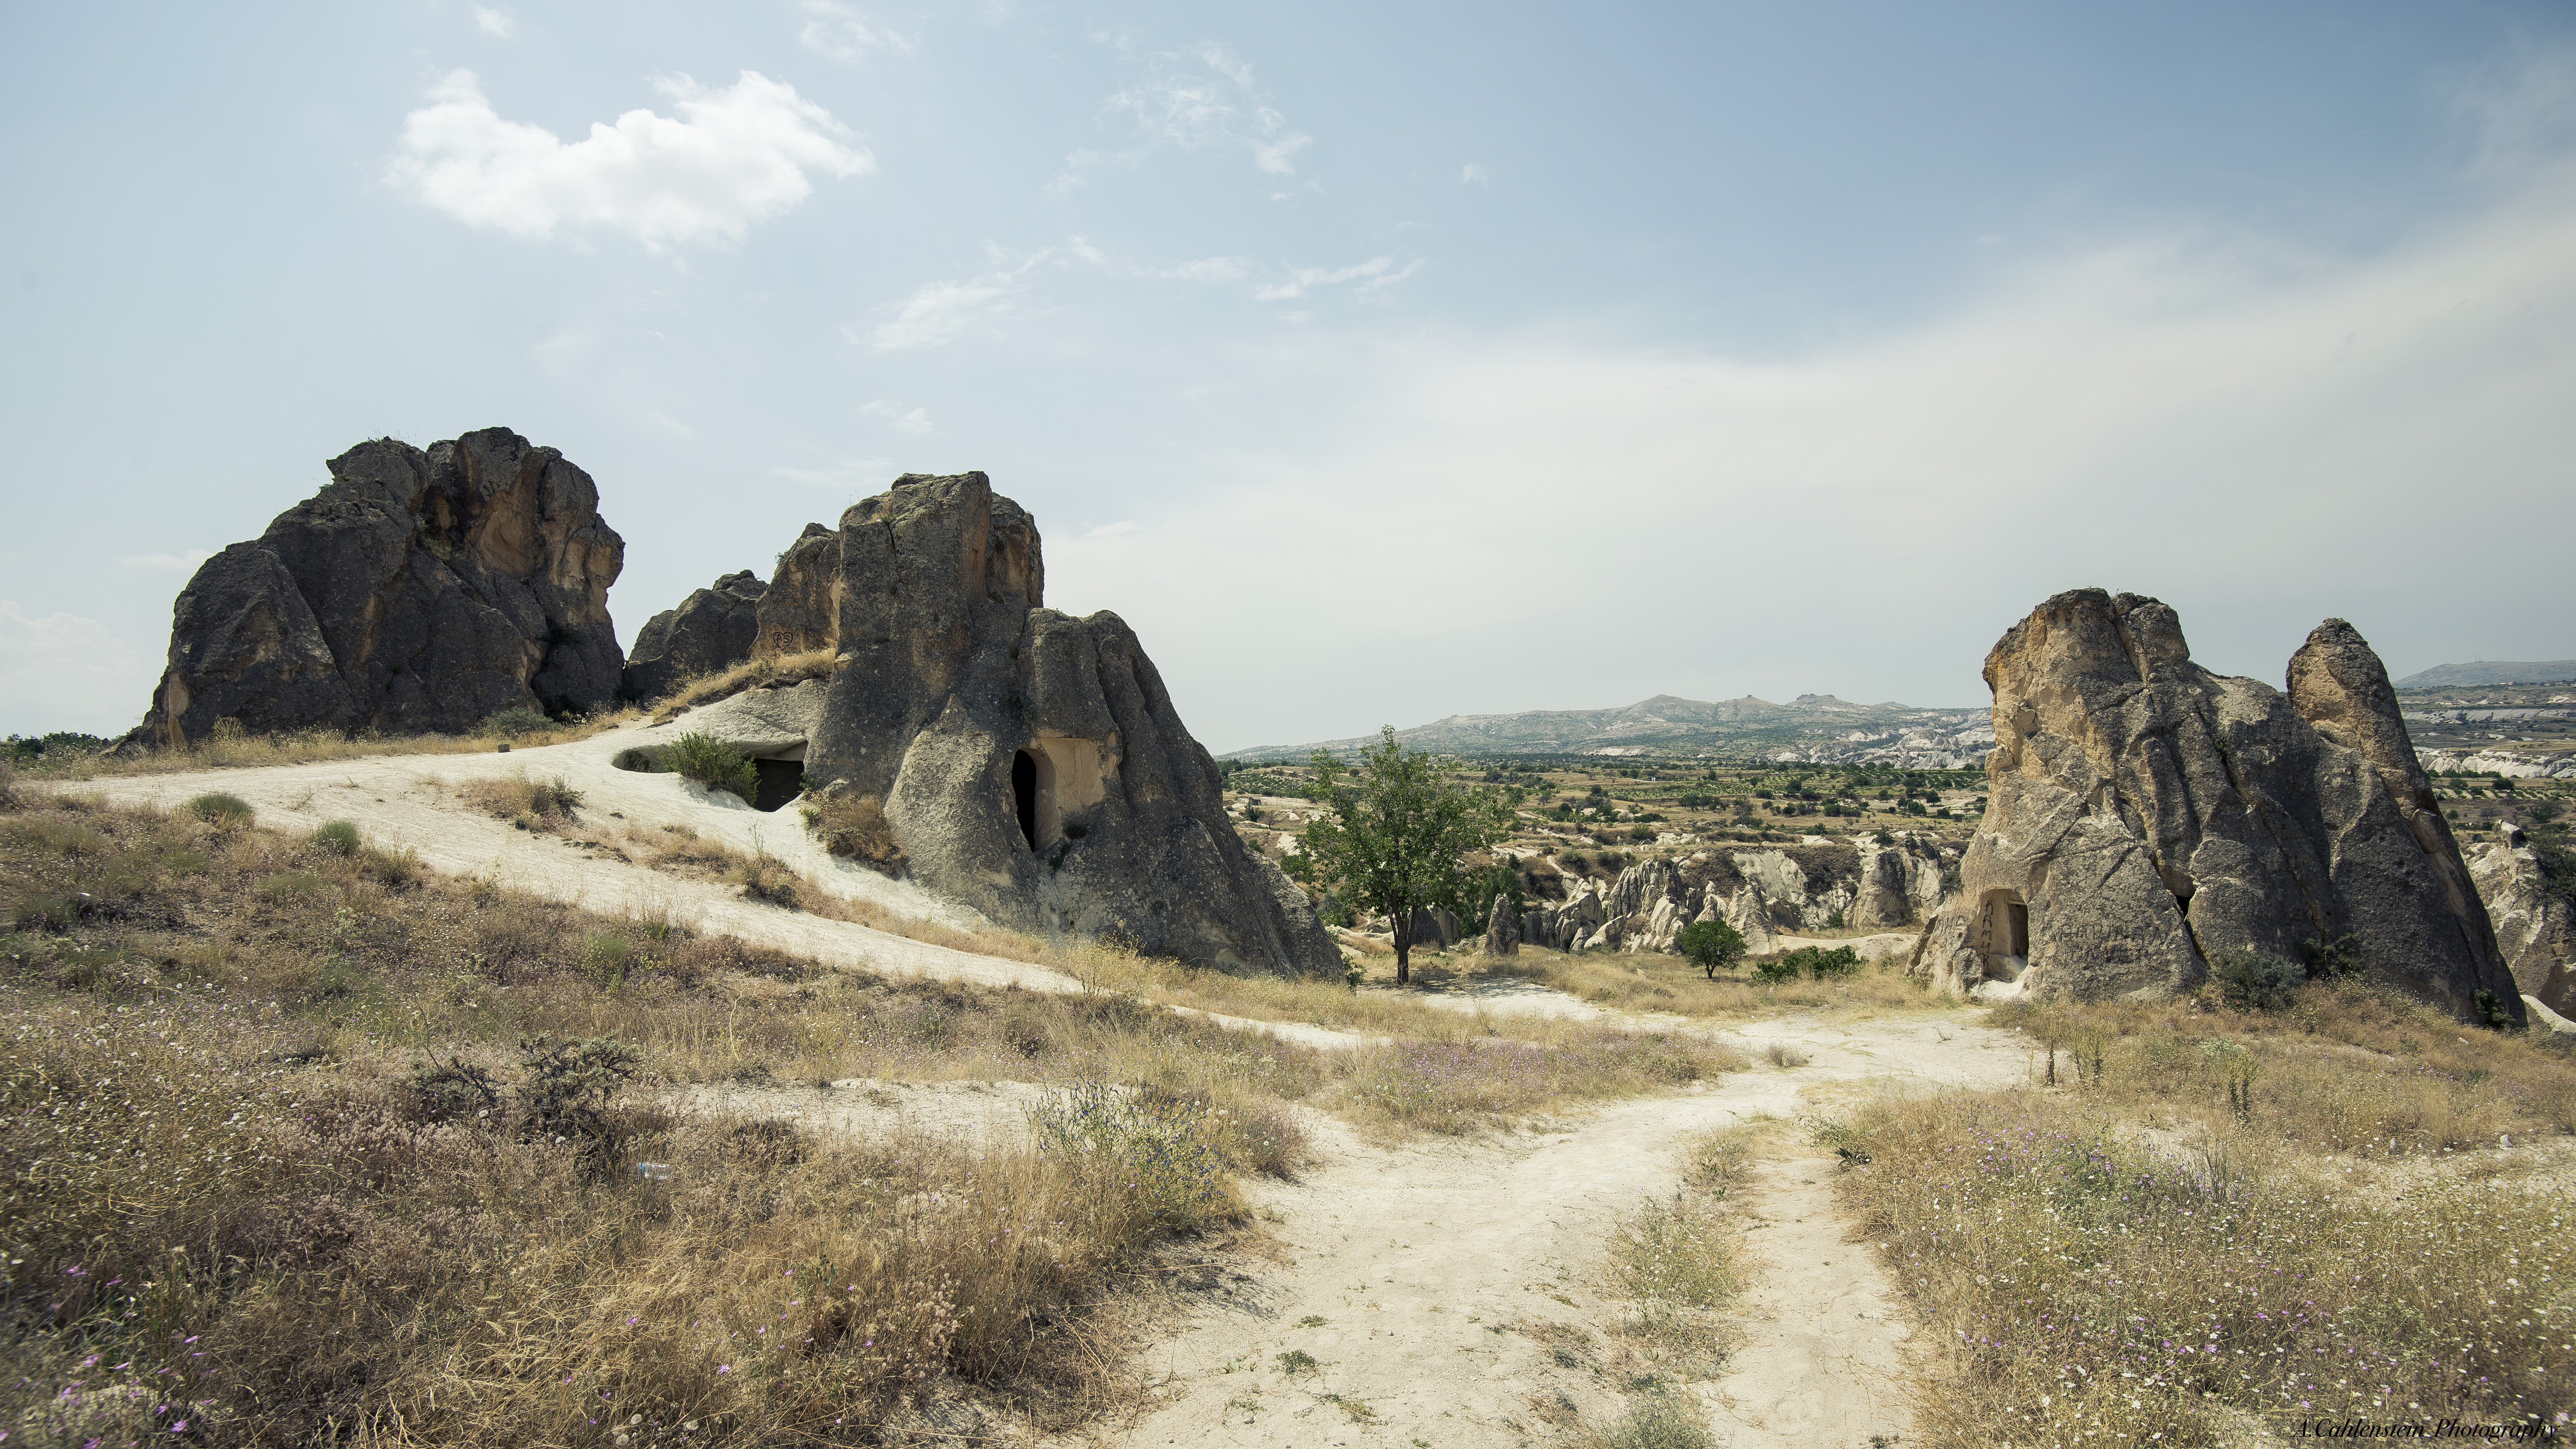
landscape, coast, rock, wilderness, mountain, hill, valley, formation, cliff, arch, terrain, geology, ruins, badlands, plateau, wadi, butte, ancient history, natural environment